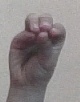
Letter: ha